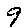
Label: 9